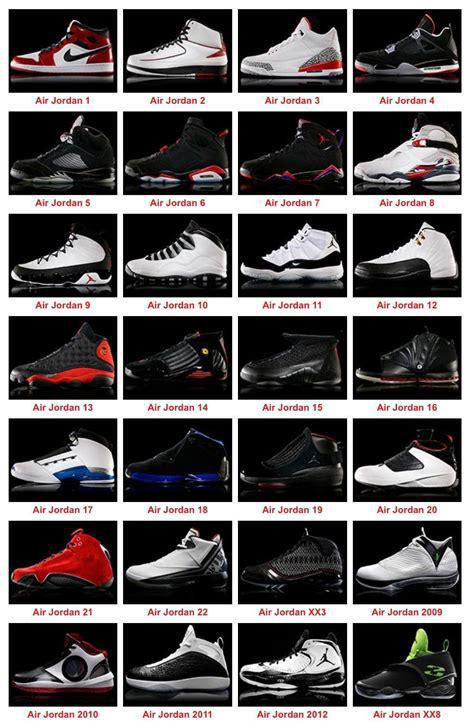
Brand: Jordan
Model: 1 Retro